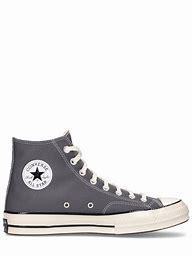
Brand: Converse
Model: Chuck 70 Canvas